Shayfeencom

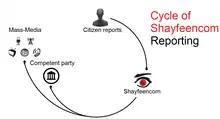
Shayfeencom's reporting system

Shayfeencom uses its large membership database, all types of social media, and a hotline to receive reports of corruption in the country; it then files a case against the specified party. If the party does not respond, Shayfeencom uses the media to expose what has occurred; they might also carry out sit-ins and other demonstrations.